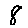
Label: 8